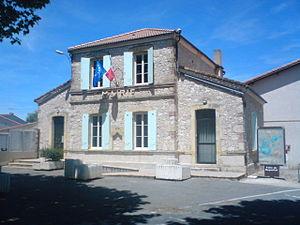
Mairie de Roquefort (47)
Roquefort est une commune du Sud-Ouest de la France, située dans le département de Lot-et-Garonne.